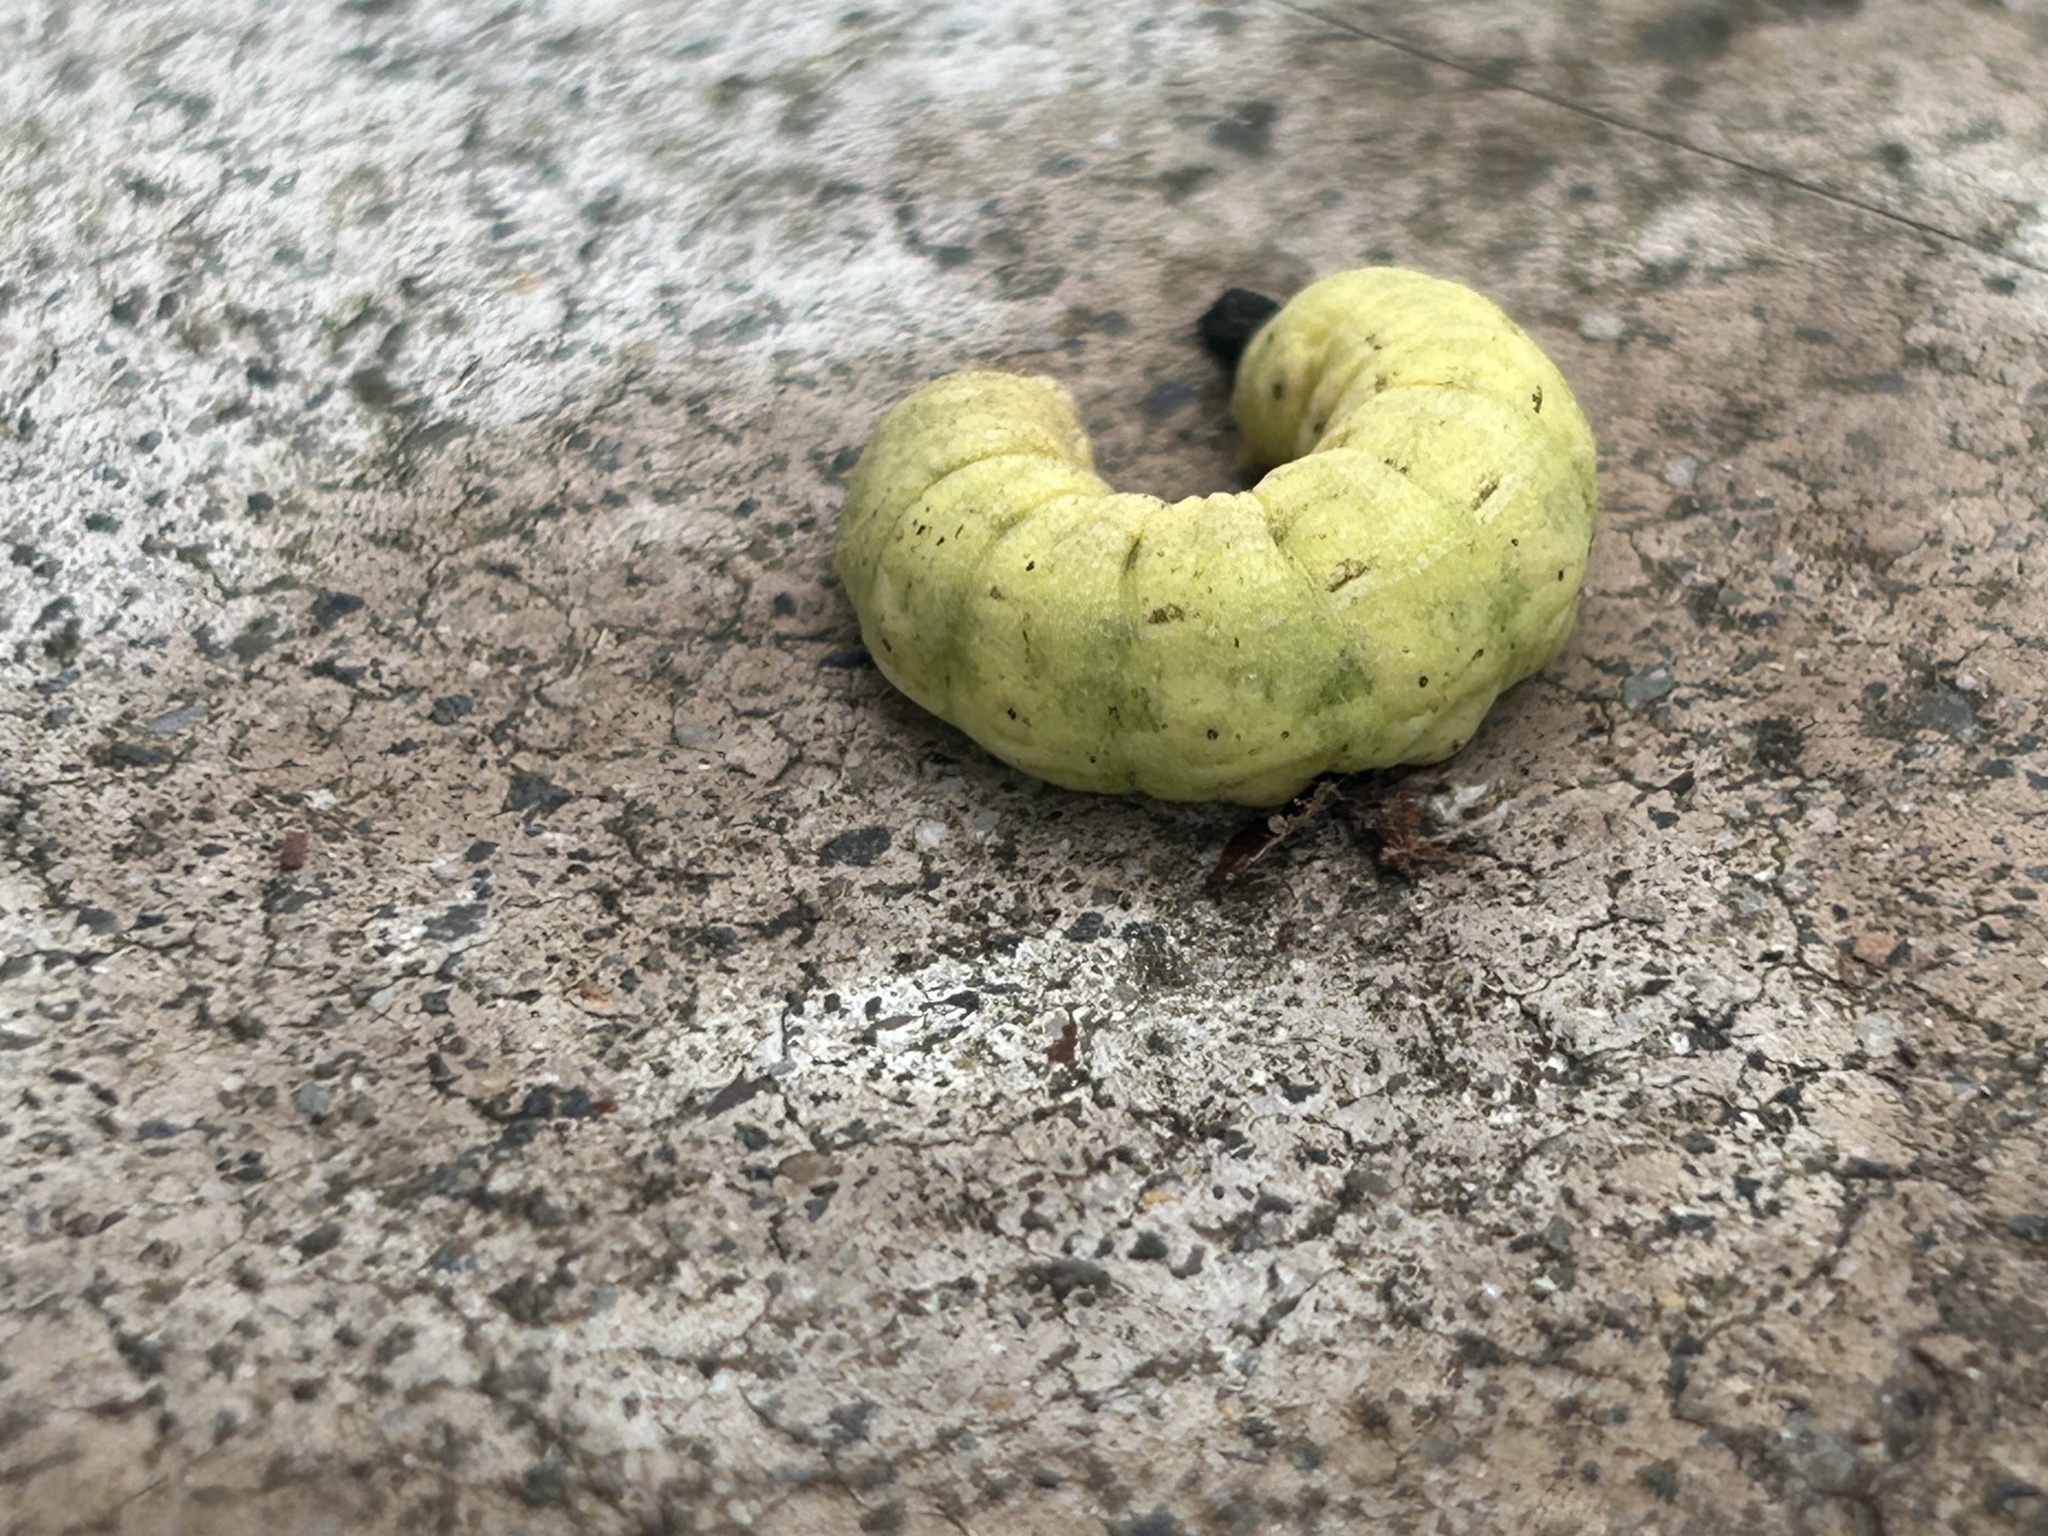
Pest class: cutworms